David Bowie

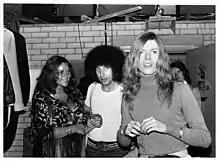
Left to right: Dana Gillespie, Tony Defries and David Bowie at "Andy Warhol's Pork" at London's Roundhouse in 1971

From the time of his earliest recordings in the 1960s, Bowie employed a wide variety of musical styles. His early compositions and performances were strongly influenced by rock and roll singers like Little Richard and Elvis Presley, and also the wider world of show business. He particularly strove to emulate the British musical theatre singer-songwriter and actor Anthony Newley, whose vocal style he frequently adopted, and made prominent use of for his 1967 debut release, "David Bowie" (to the disgust of Newley himself, who destroyed the copy he received from Bowie's publisher). Bowie's fascination with music hall continued to surface sporadically alongside such diverse styles as hard rock and heavy metal, soul, psychedelic folk and pop.